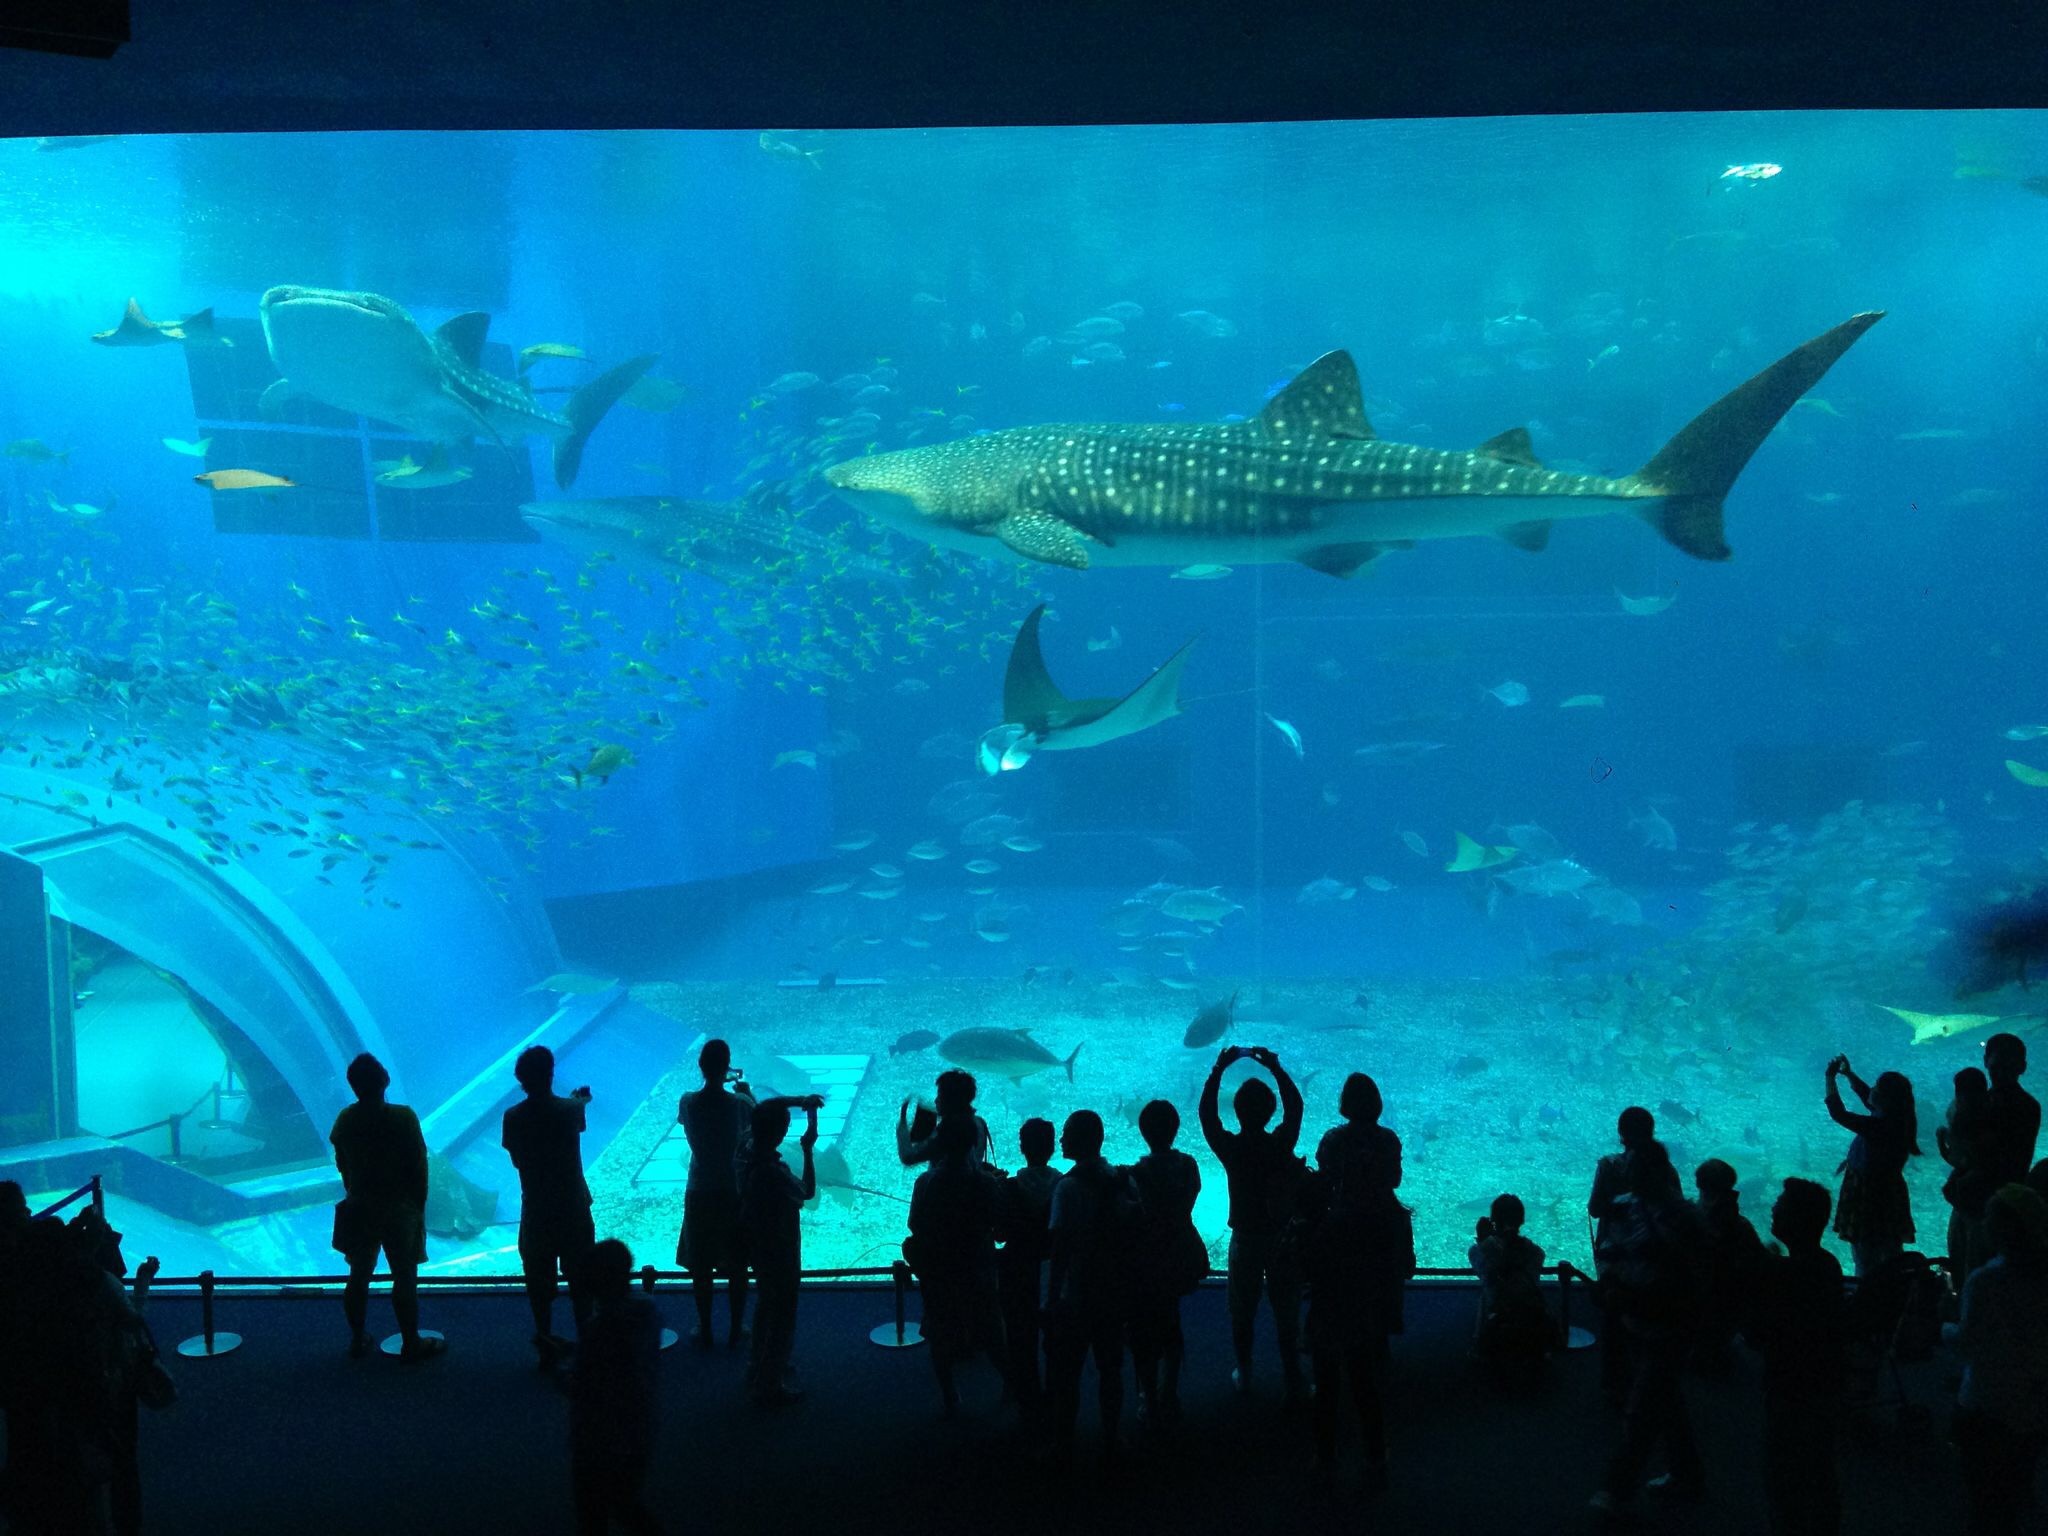
people, crowd, underwater, biology, fish, shark, aquarium, tourist attractions, marine biology